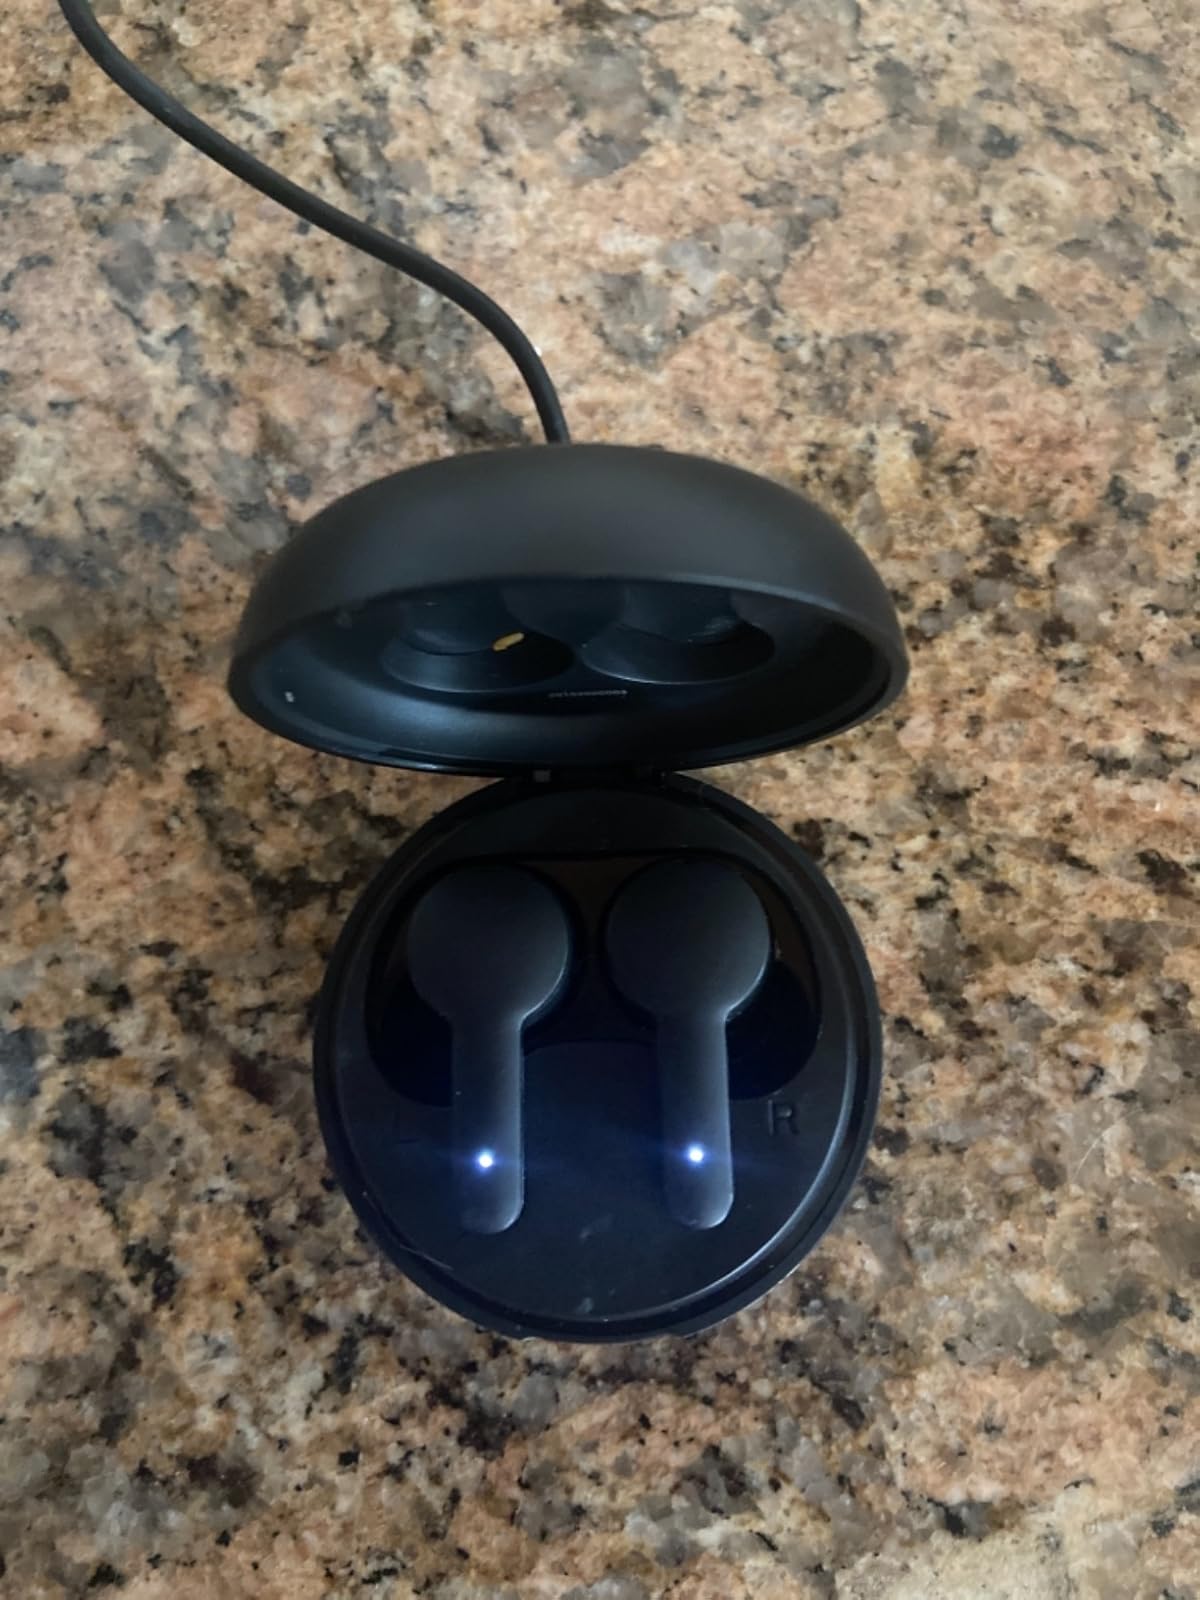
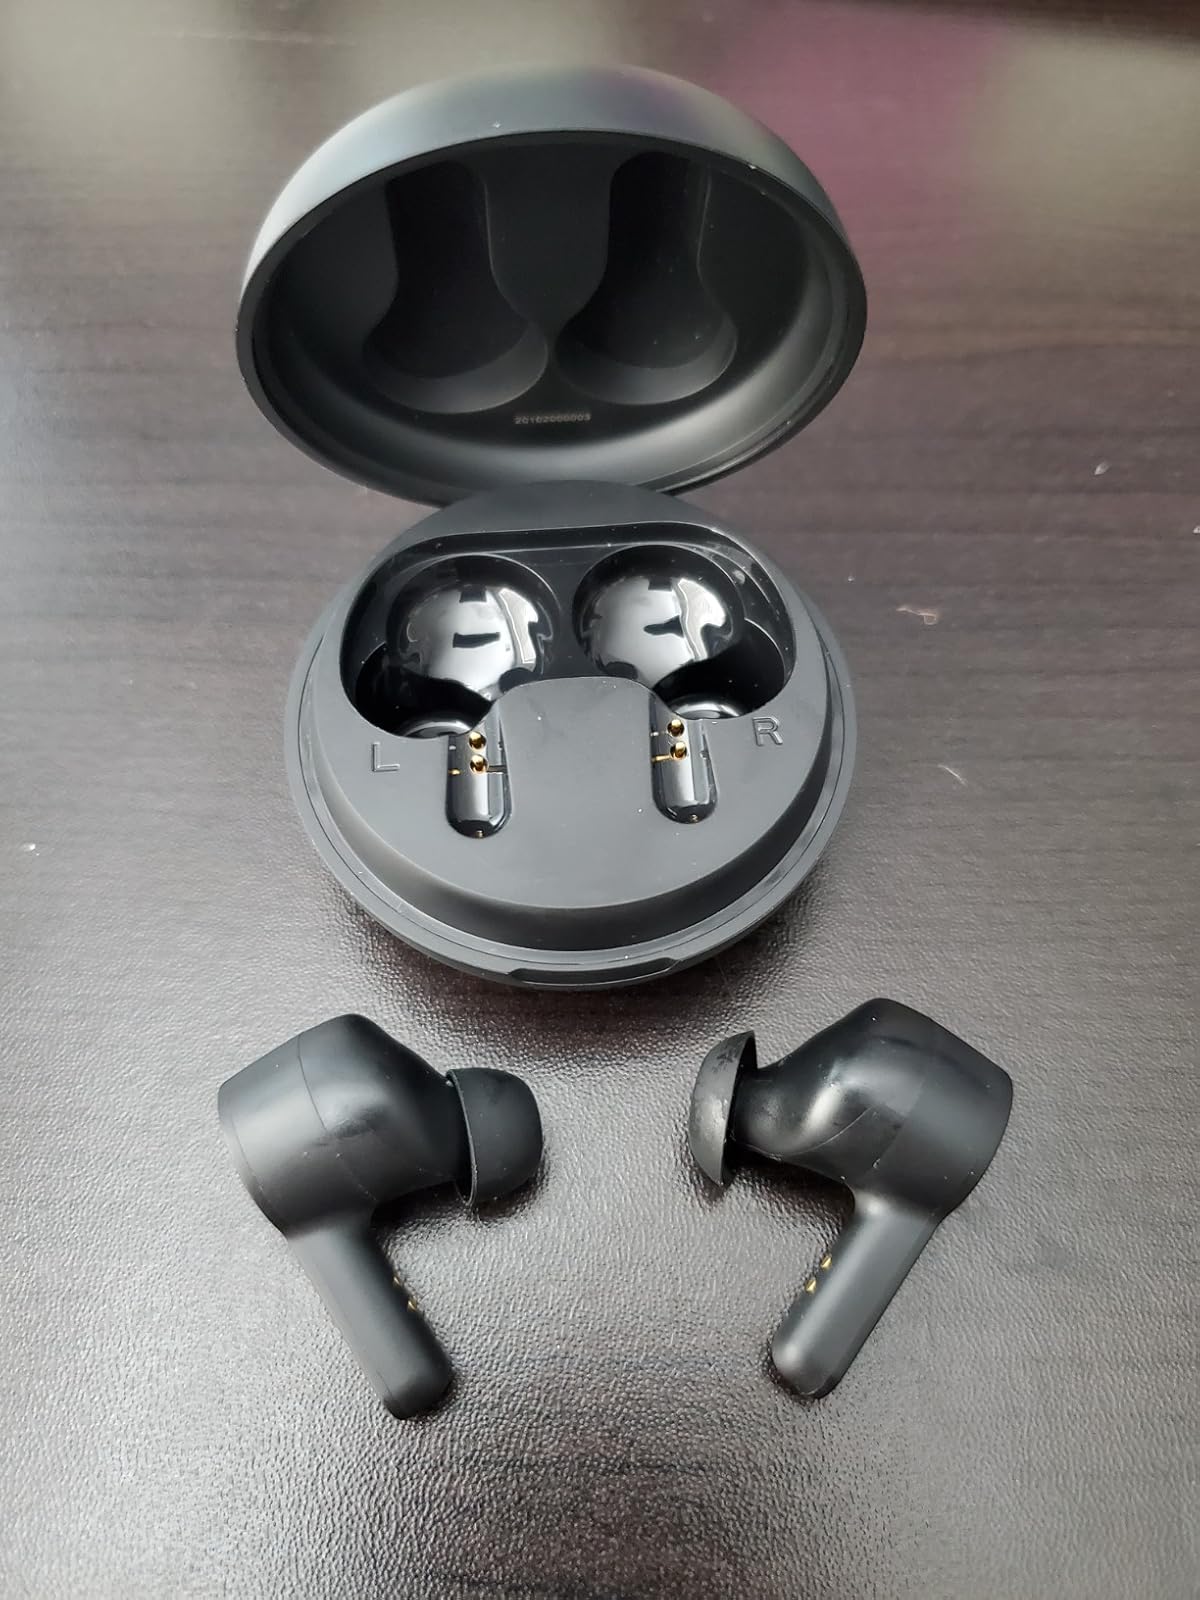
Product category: earbuds
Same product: yes